Goryeo

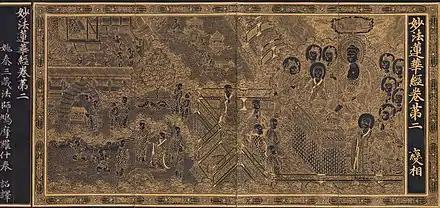
Illustrated manuscript of the Lotus Sutra, 1340

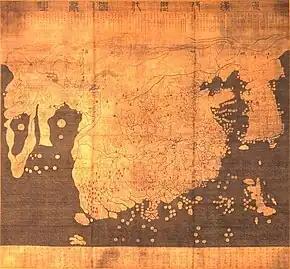
Kangnido reflects the geographic knowledge of China during the Mongol Empire when geographical information about Western countries became available via Islamic geographers.

Initially, the new Seon schools were regarded by the established doctrinal schools as radical and dangerous upstarts. Thus, the early founders of the various "nine mountain" monasteries met with considerable resistance, repressed by the long influence in court of the Kyo schools. The struggles which ensued continued for most of the Goryeo period, but gradually the Seon argument for the possession of the true transmission of enlightenment would gain the upper hand. The position that was generally adopted in the later Seon schools, due in large part to the efforts of Jinul, did not claim clear superiority of Seon meditational methods, but rather declared the intrinsic unity and similarities of the Seon and Kyo viewpoints. Although all these schools are mentioned in historical records, toward the end of the dynasty, Seon became dominant in its effect on the government and society, and the production of noteworthy scholars and adepts. During the Goryeo period, Seon thoroughly became a "religion of the state," receiving extensive support and privileges through connections with the ruling family and powerful members of the court. Although Buddhist predominated, Taoism was practiced in some temples, as was shamanism.